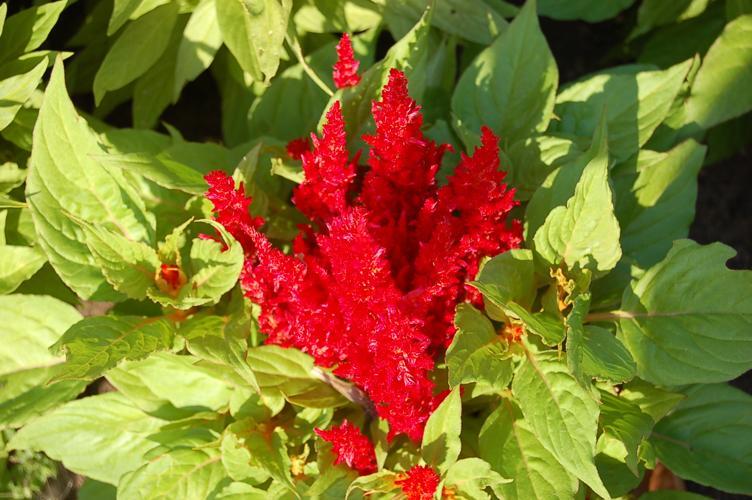
Label: prince of wales feathers